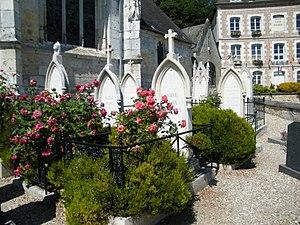
Villequier (seine-Maritime), sépultures Vacquerie-Hugo, dans le cimetière, près de l'église Saint-Martin.